333 Fayetteville Street

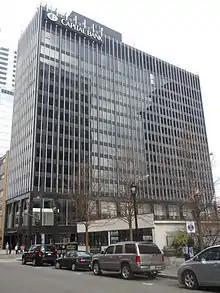
Capital Bank Plaza in Downtown Raleigh, NC

333 Fayetteville Street is a skyscraper in Raleigh, North Carolina which houses the headquarters of Capital Bank. Formerly known as 333 Corporate Plaza and Capital Bank Plaza, the 15-story building at 333 Fayetteville Street has of space and is an "outstanding example of International Style modernism" and "features black granite on the facade with polished green marble, black granite, and cherry paneling in the lobby."